Coastal Air

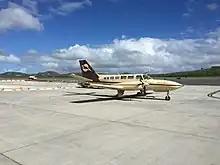
Coastal Air Cessna 404

Founded in 1976 by Michael Foster, Coastal Air Transport is a St. Croix, U.S. Virgin Islands-based airline that provides service to several Caribbean destinations including St. Eustatius, Nevis, Dominica, Anguilla and St. Kitts. Coastal Air operates Cessna 402 and 404 nine passenger airplanes.